Steven Donziger

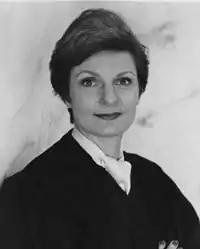

As part of the appeal process after the initial ruling, Kaplan ordered Donziger to submit his computer, phones, and other electronic devices to a neutral forensic expert to search for his assets and other evidence relating to the Ecuador judgment. Donziger refused, arguing that doing so would violate the attorney–client privilege of his clients, and appealed the order on constitutional grounds. While Donziger's appeal against the order was pending, Kaplan charged him with six counts of criminal contempt of court. The contempt charges allege that Donziger failed to comply with Kaplan's orders to submit his electronic devices and passport and to drop attempts to collect on the award against Chevron. In a move described as "virtually unprecedented" by "The Intercept", Kaplan appointed a private law firm, Seward & Kissel, to prosecute Donziger after the Southern District Court of New York declined to do so. In "Jacobin" magazine, David Sirota and Walker Bragman wrote that Seward & Kissel has represented Chevron directly as recently as 2018. Chris Hedges wrote that neither Kaplan nor Seward & Kissel disclosed that Chevron had been a client.